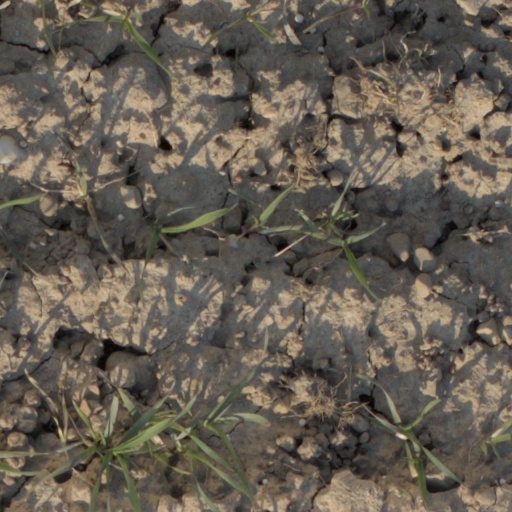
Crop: wheat